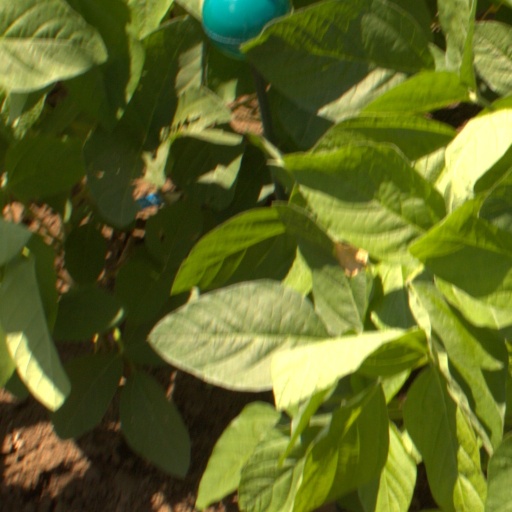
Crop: soybean